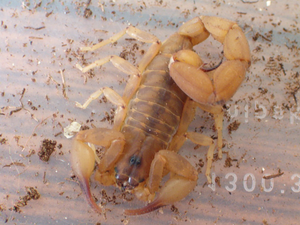
Odonturus dentatus est une espèce de scorpions de la famille des Buthidae, la seule du genre Odonturus.